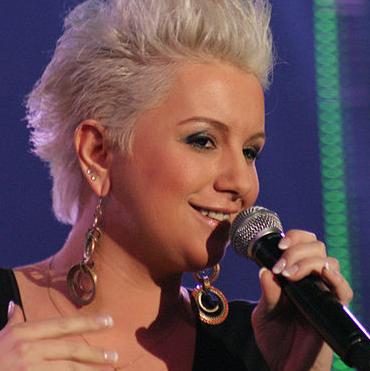
Age: 29